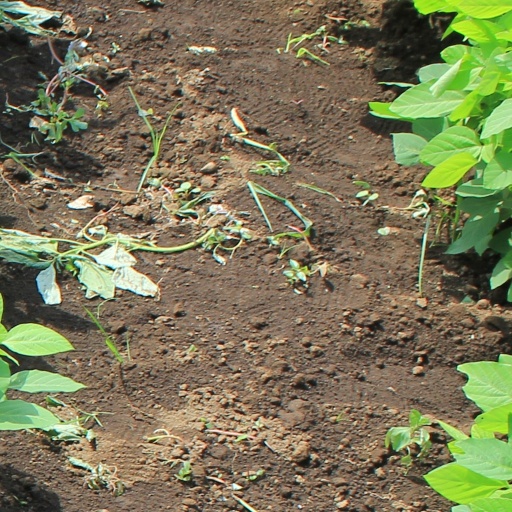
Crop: soybean